Jesse Lynch Williams

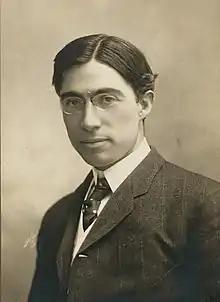
Jesse Lynch Williams, 1905, gelatin silver print, Hall Studios, National Portrait Gallery

Jesse Lynch Williams (August 17, 1871 – September 14, 1929) was an American author and dramatist. He won the first Pulitzer Prize for Drama for his play "Why Marry?" (1917). He was a journalist for three New York publications and co-founded the "Princeton Alumni Weekly" and the Princeton Triangle Club.